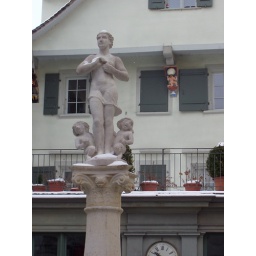
Zurich: Fountain pedestal statue & wall statue on plaza by Lenin's house